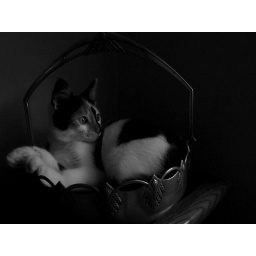
sitting in a fruit basket